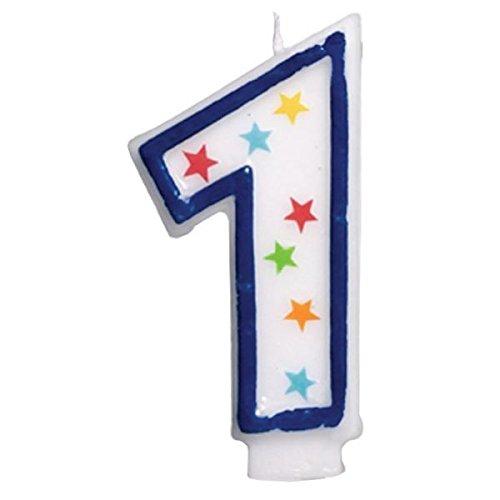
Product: amscan #1 Flat Molded Candle |Birthday |Anniversary
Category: Home & Kitchen | Home Décor | Candles & Holders | Candles | Specialty Candles | Birthday Candles
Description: Match with our other candles to personalize a birthday or anniversary cake.
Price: $2.88